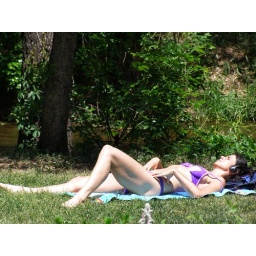
On Saturday, it was in the lower 90s Farenheit, and I took off my shirt in the street and wore my tee-shirt.